Hoppstädten

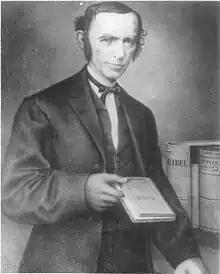
David Einhorn - the Rabbi of Hoppstädten and the State Rabbi (the Landesrabbiner) of the Principality of Birkenfeld from 1842 to 1847

Hoppstädten once had a small Jewish community that was actually an outlying part of the Jewish community in Hundsbach. See the relevant sections of that article for the community's history and information about its synagogue.